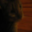
Label: cat